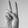
ASL letter: V